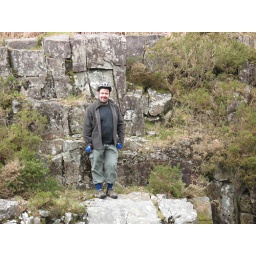
21 Me on rock by waterfall on return bike ride to Llanbedr from Cwm Bychan